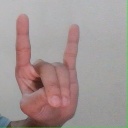
अक्षर: श